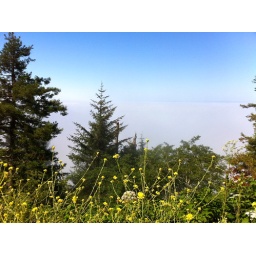
Looking over a cloud over the sea, near the redwood forest on hwy 101.